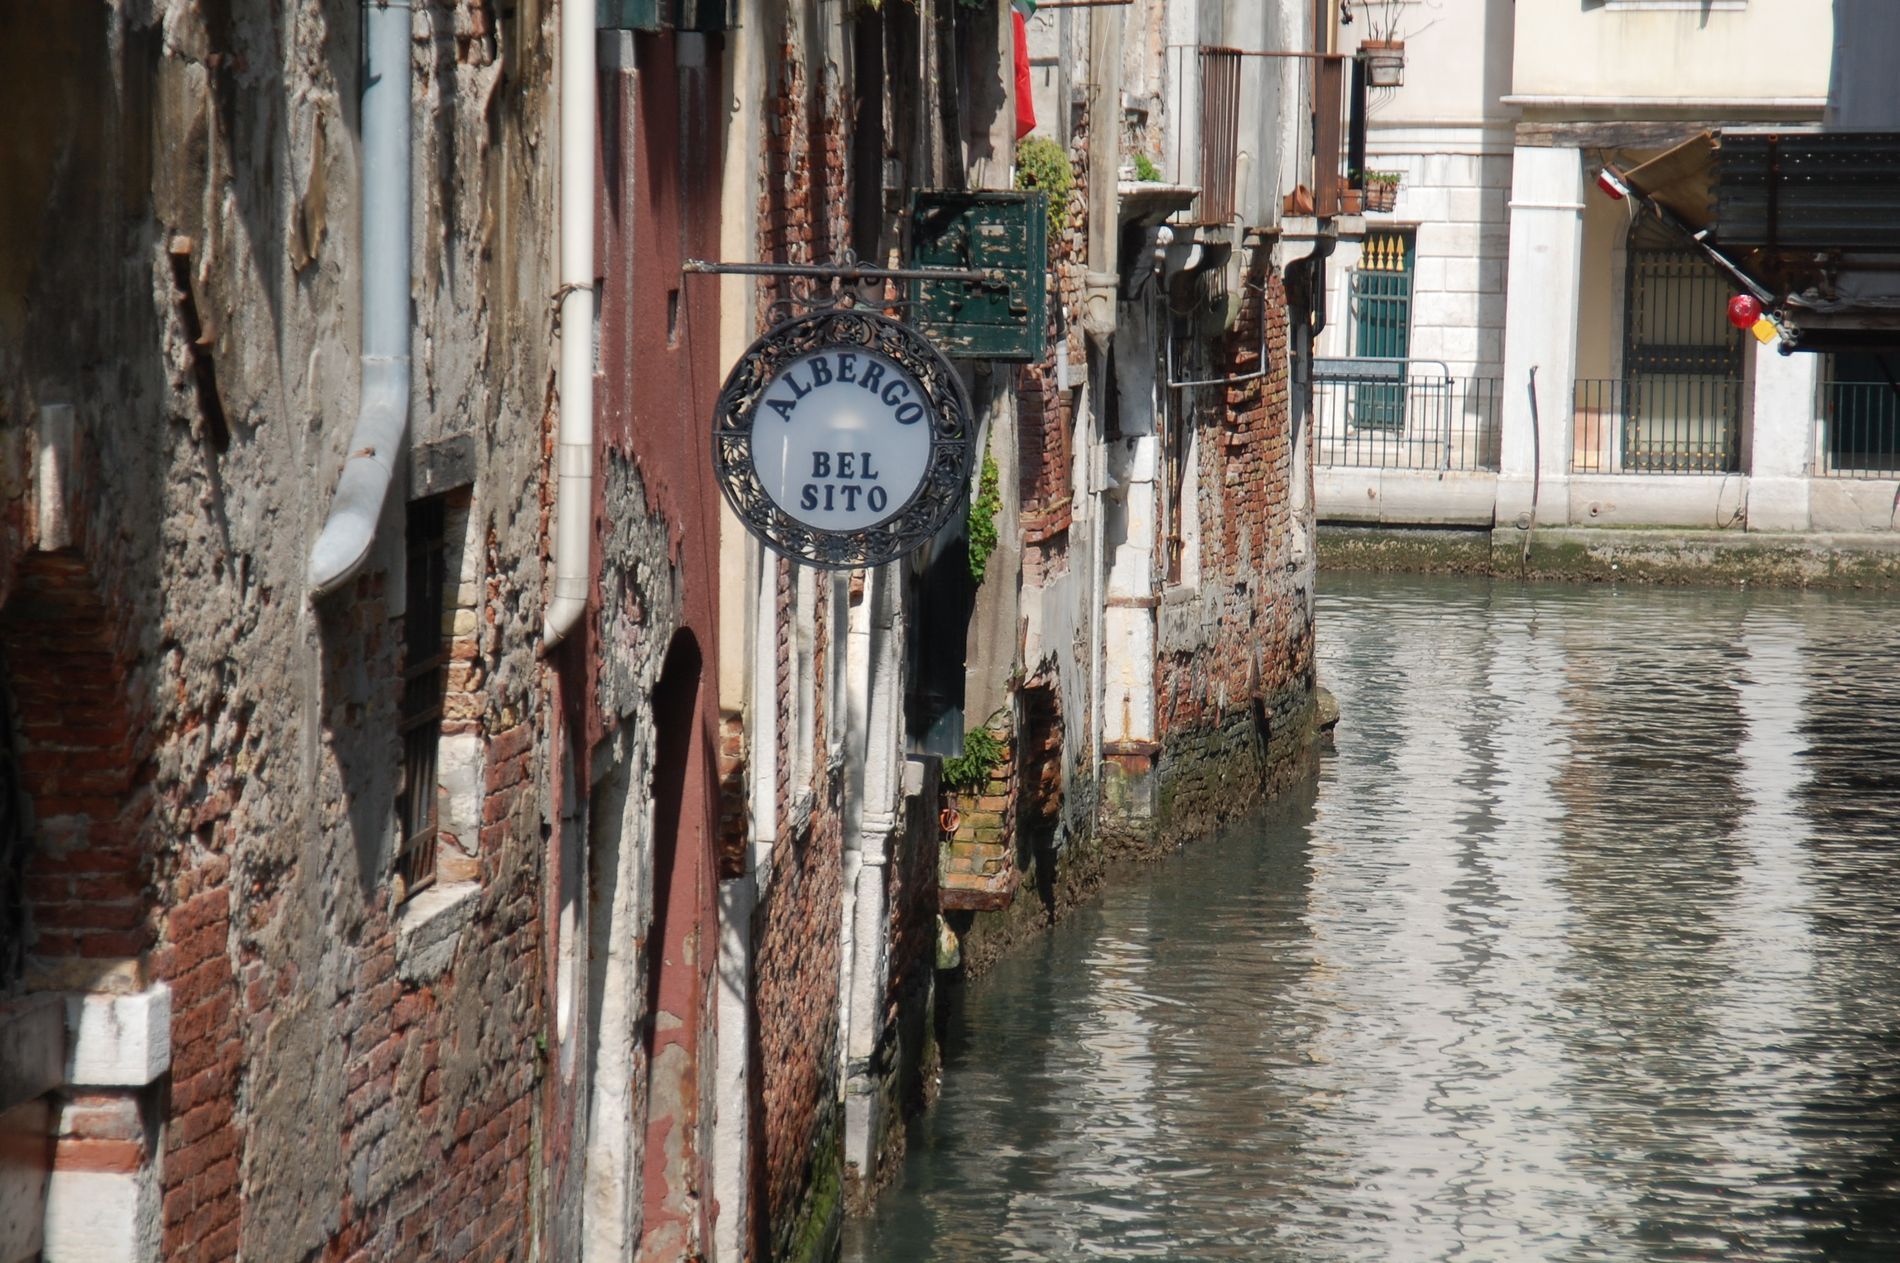
Historic Canal-Side Charm
The image captures a charming scene along a narrow canal. Old brick buildings with weathered facades line the canal, their walls showing signs of age with peeling plaster and exposed bricks. The canal water reflects sunlight, creating a shimmering effect. In the background, a more modern, well-maintained building with white walls
The mood of the image is nostalgic and romantic, evoking the timeless charm. The weathered buildings and calm canal create a sense of history, The sign "Albergo Bel Sito" is the main textual element in the image, indicating a hotel. It enhances the scene’s character by suggesting a welcoming place for travelers, The lighting is natural and warm, with sunlight casting soft shadows on the buildings and shimmering off the water. The image is taken from a slightly angled perspective, looking down the canal from a close-up viewpoint. This angle emphasizes the depth of the scene. and the atmosphere is peaceful yet full of history.
Labels: City, Road, Street, Urban, Brick, Canal, Outdoors, Water, Architecture, Building, Shelter, Path, Neighborhood, Nature, Castle, Fortress, Alley, Waterfront, Home Decor, Cobblestone, Wall, Arch, Metropolis, old building, old hotel, sign "Albergo Bel Sito"
Camera: NIKON CORPORATION NIKON D40
Lens: 28-200mm f/3.8-5.6, Sigma 28-300mm F3.8-5.6 Aspherical
Aperture: F6.3
Exposure: 1/640 sec
ISO: 200
Focal length: 116.0 mm